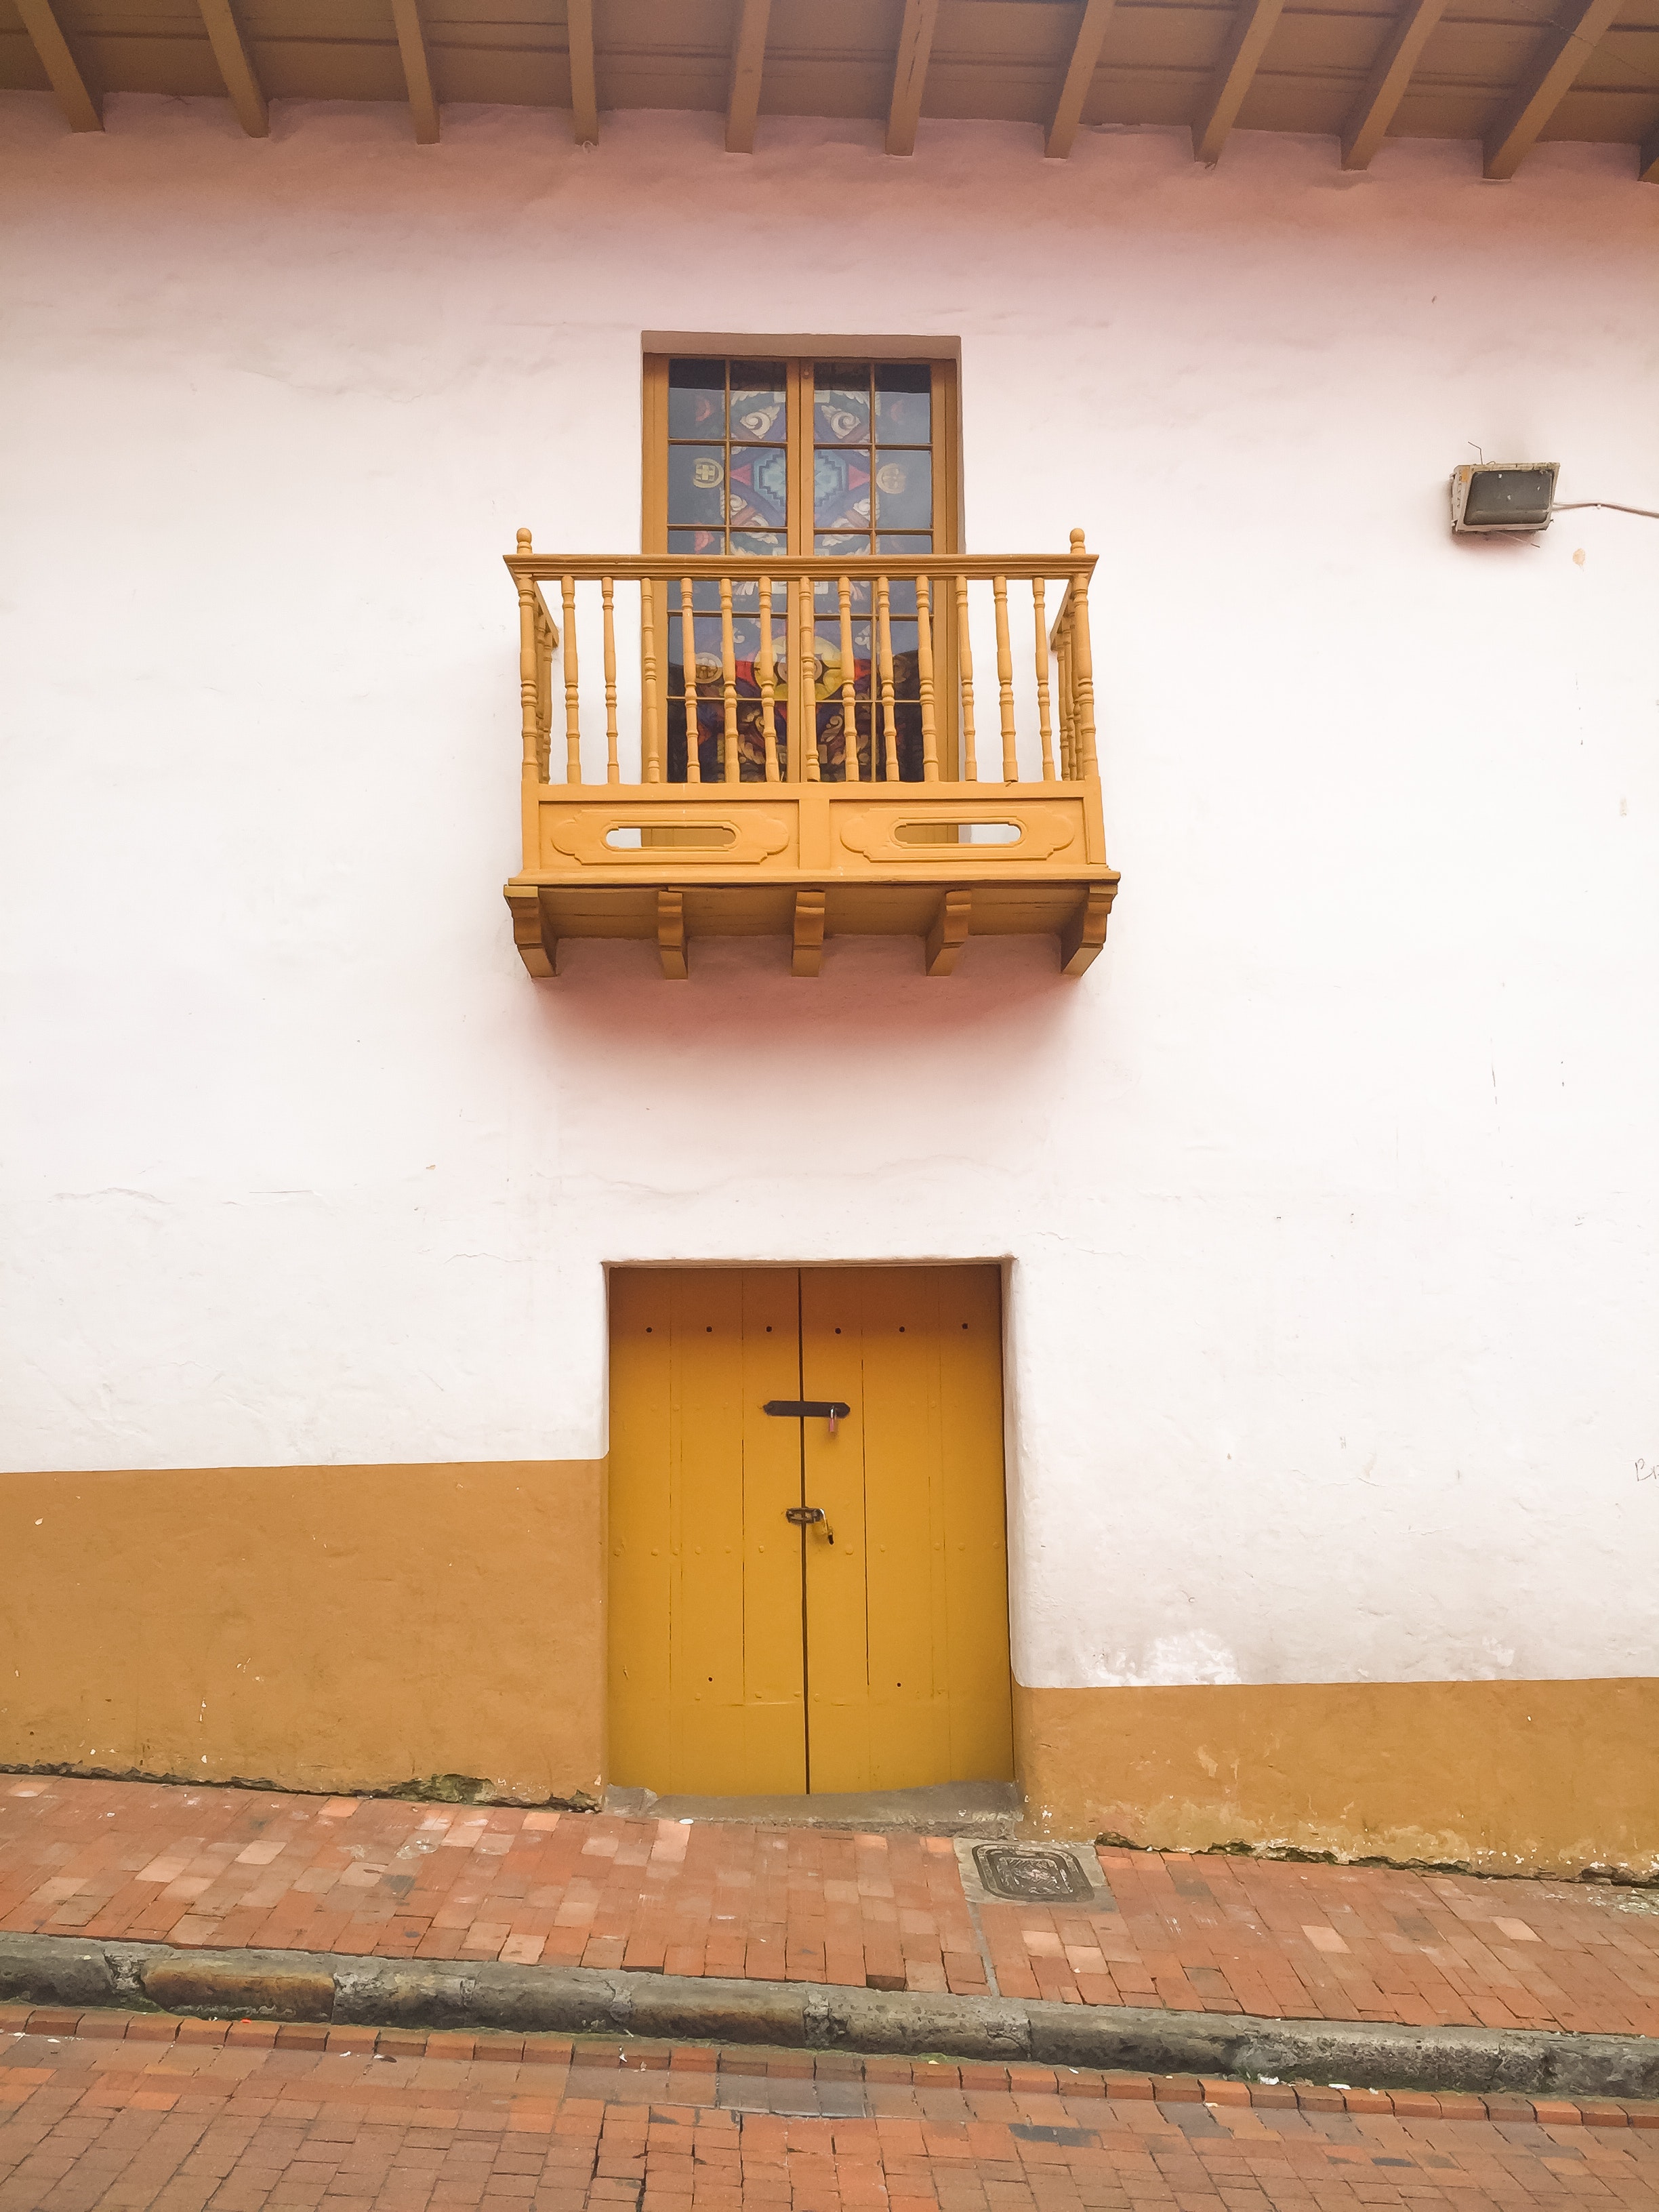
yellow, wall, window, architecture, house, line, wood, stairs, building, room, facade, door, symmetry, balcony